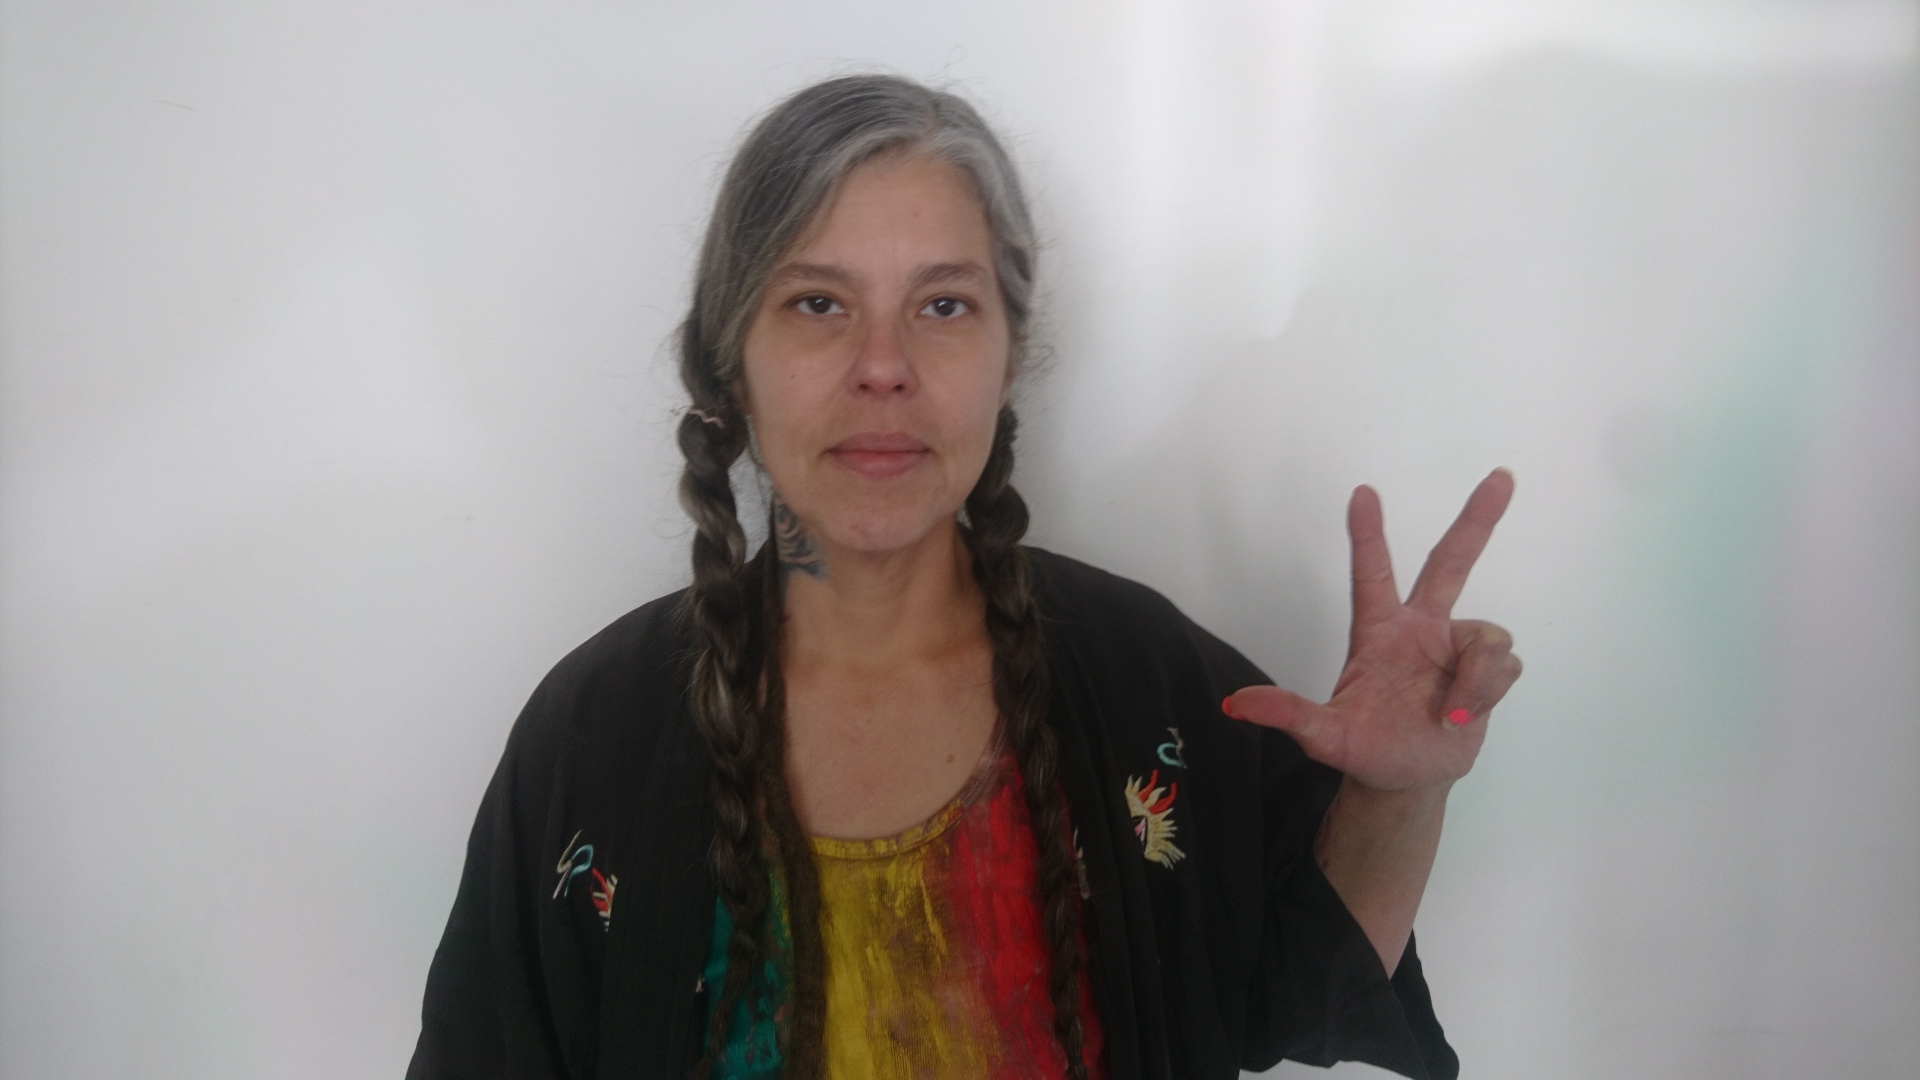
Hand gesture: three2